Battle of the Gediz

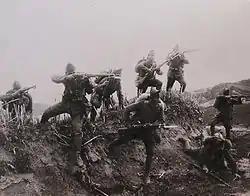
Greek soldiers charging against Turks in Gediz river

The Battle of the Gediz was fought between the Turkish Kuva-yi Milliye forces and the Greek forces near the Gediz River in the city of Gediz. The Turkish forces attacked Gediz in order to find out if a force composed mainly of irregular forces could compete with the Greek army in a larger battle. The battle also showed that the irregular forces lacked discipline and experience; they had little chance in open field battles against the Greeks. The experiences gained in this battle led the Turkish provisional Government of the Grand National Assembly to the conclusion that it would be necessary hence forward to establish and fight with a regular army against the Greek army instead of irregular forces.